Hawker Hurricane variants

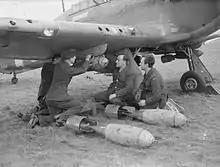

Lower down the situation was a little more even. The Merlin engine gave more power at low altitude than the Daimler-Benz DB 601 (DB601A-1) used in the Bf 109, on account of a different supercharger design. The DB601A-1 did not start to outperform the Merlin III and XII until above . The Merlin's only major drawback was a tendency to cut out during negative-"g" manoeuvres and inverted flight, on account of fuel starvation from the carburettor. This was temporarily fixed with "Miss Shilling's orifice", a simple modification. A direct-injection carburettor later solved the problem and eventually, some versions of the Merlin used direct fuel injection.